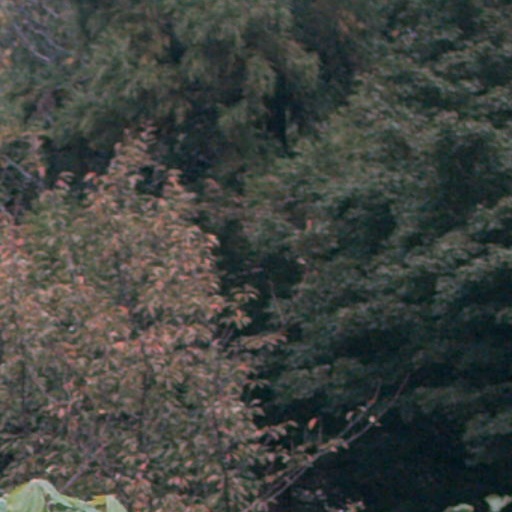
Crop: cassava